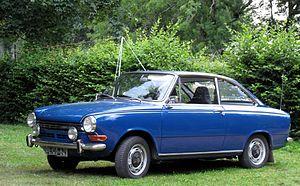
La Daf 55 est une automobile du constructeur néerlandais DAF. Elle est animée par le mythique « moteur Cléon-Fonte » d'origine Renault, conçu par l'ingénieur René Vuaillat, hérité de la Renault Floride S et de la Renault 8.